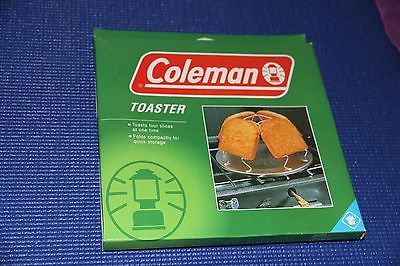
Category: toaster